Planning for the Battle of Iwo Jima

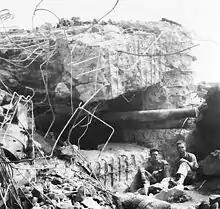
Japanese 120 mm gun after the battle on Iwo Jima (knocked-out prior to D-Day)

Next to arrive on Iwo Jima were artillery units and five anti-tank battalions. Even though numerous supply ships en route to Iwo Jima were sunk by American submarines and aircraft, substantial quantities of materiel did reach Iwo Jima during the summer and autumn of 1944. By the end of the year, General Kuribayashi had available to him 361 artillery pieces of 75 mm or larger caliber, a dozen 320 mm mortars, 65 medium (150 mm) and light (81 mm) mortars, 33 naval guns 80 mm or larger, and 94 anti-aircraft guns 75 mm or larger. In addition to this formidable array of large caliber guns, the Iwo Jima defenses could boast more than 200 20 mm and 25 mm anti-aircraft guns and 69 37 mm and 47 mm antitank guns.